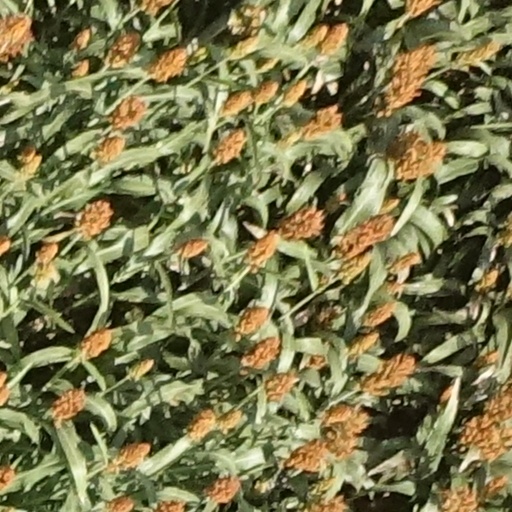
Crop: sorghum